Smartwatch

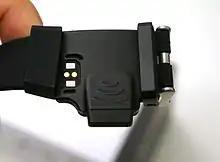
HOT Watch speaker and microphone embedded on the strap. Magnetic charging pins at left.

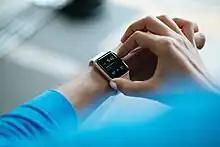
A person wearing a contemporary smartwatch (Apple Watch)

As of 4 September 2013, three new smartwatches had been launched: the Samsung Galaxy Gear, Sony SmartWatch 2, and the Qualcomm Toq. PHTL, a company based in Dallas, Texas, completed a Kickstarter campaign for its HOT Watch smartwatch in September 2013. This device enables users to leave their handsets in their pockets, since it has a speaker for phone calls in both quiet and noisy environments. In a September 2013 interview, Pebble founder Eric Migicovsky stated that his company was not interested in any acquisition offers. Two months later, he revealed that his company has sold 190,000 smartwatches, most of which were sold after its Kickstarter campaign closed.